LG VX5500

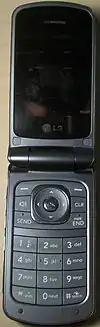
An LG VX5500 phone

The LG VX5500 is a mobile phone used by Verizon Wireless. The phone was released on October 31, 2008, by LG. It is also used on Virgin Mobile. The phone contains the following features: